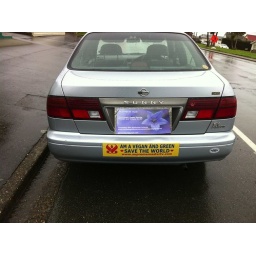
vegan car sticker spotted in invers!